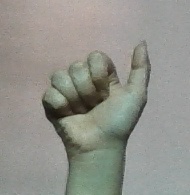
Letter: dhad